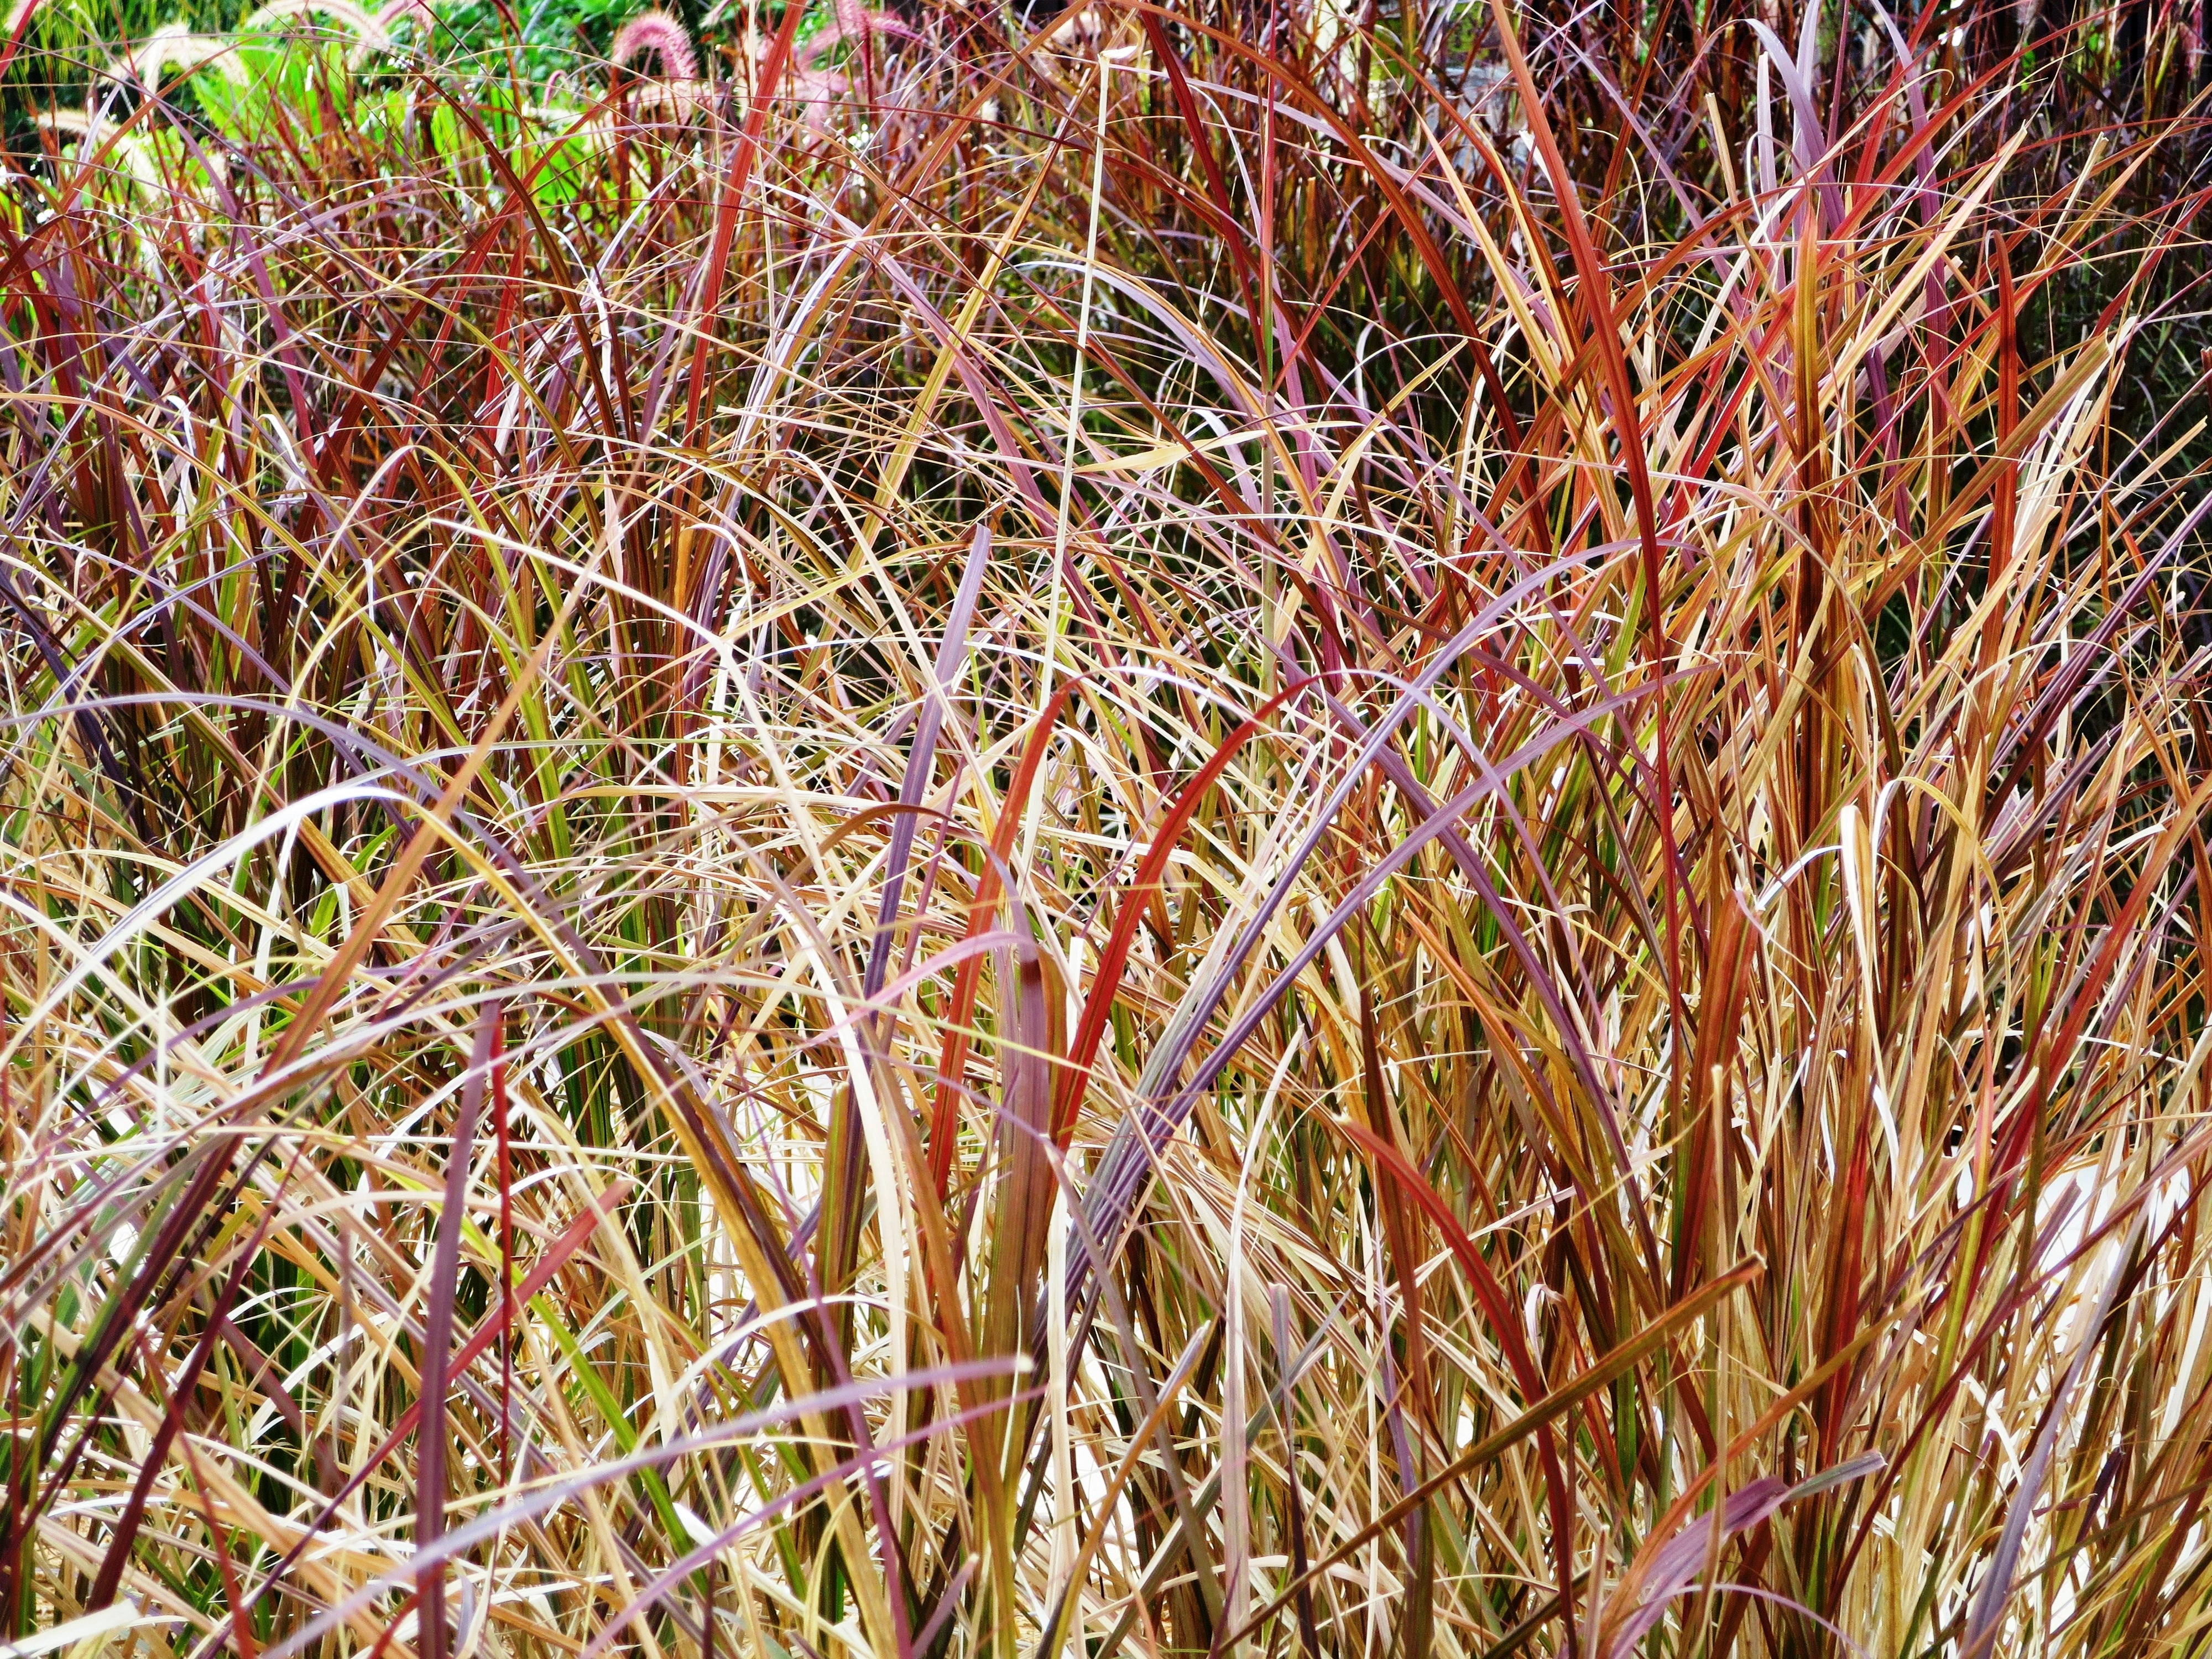
grass, plant, field, lawn, meadow, prairie, leaf, flower, reed, crop, autumn, soil, agriculture, garden, flora, ecosystem, seychelles, hotel complex, grass family, phragmites